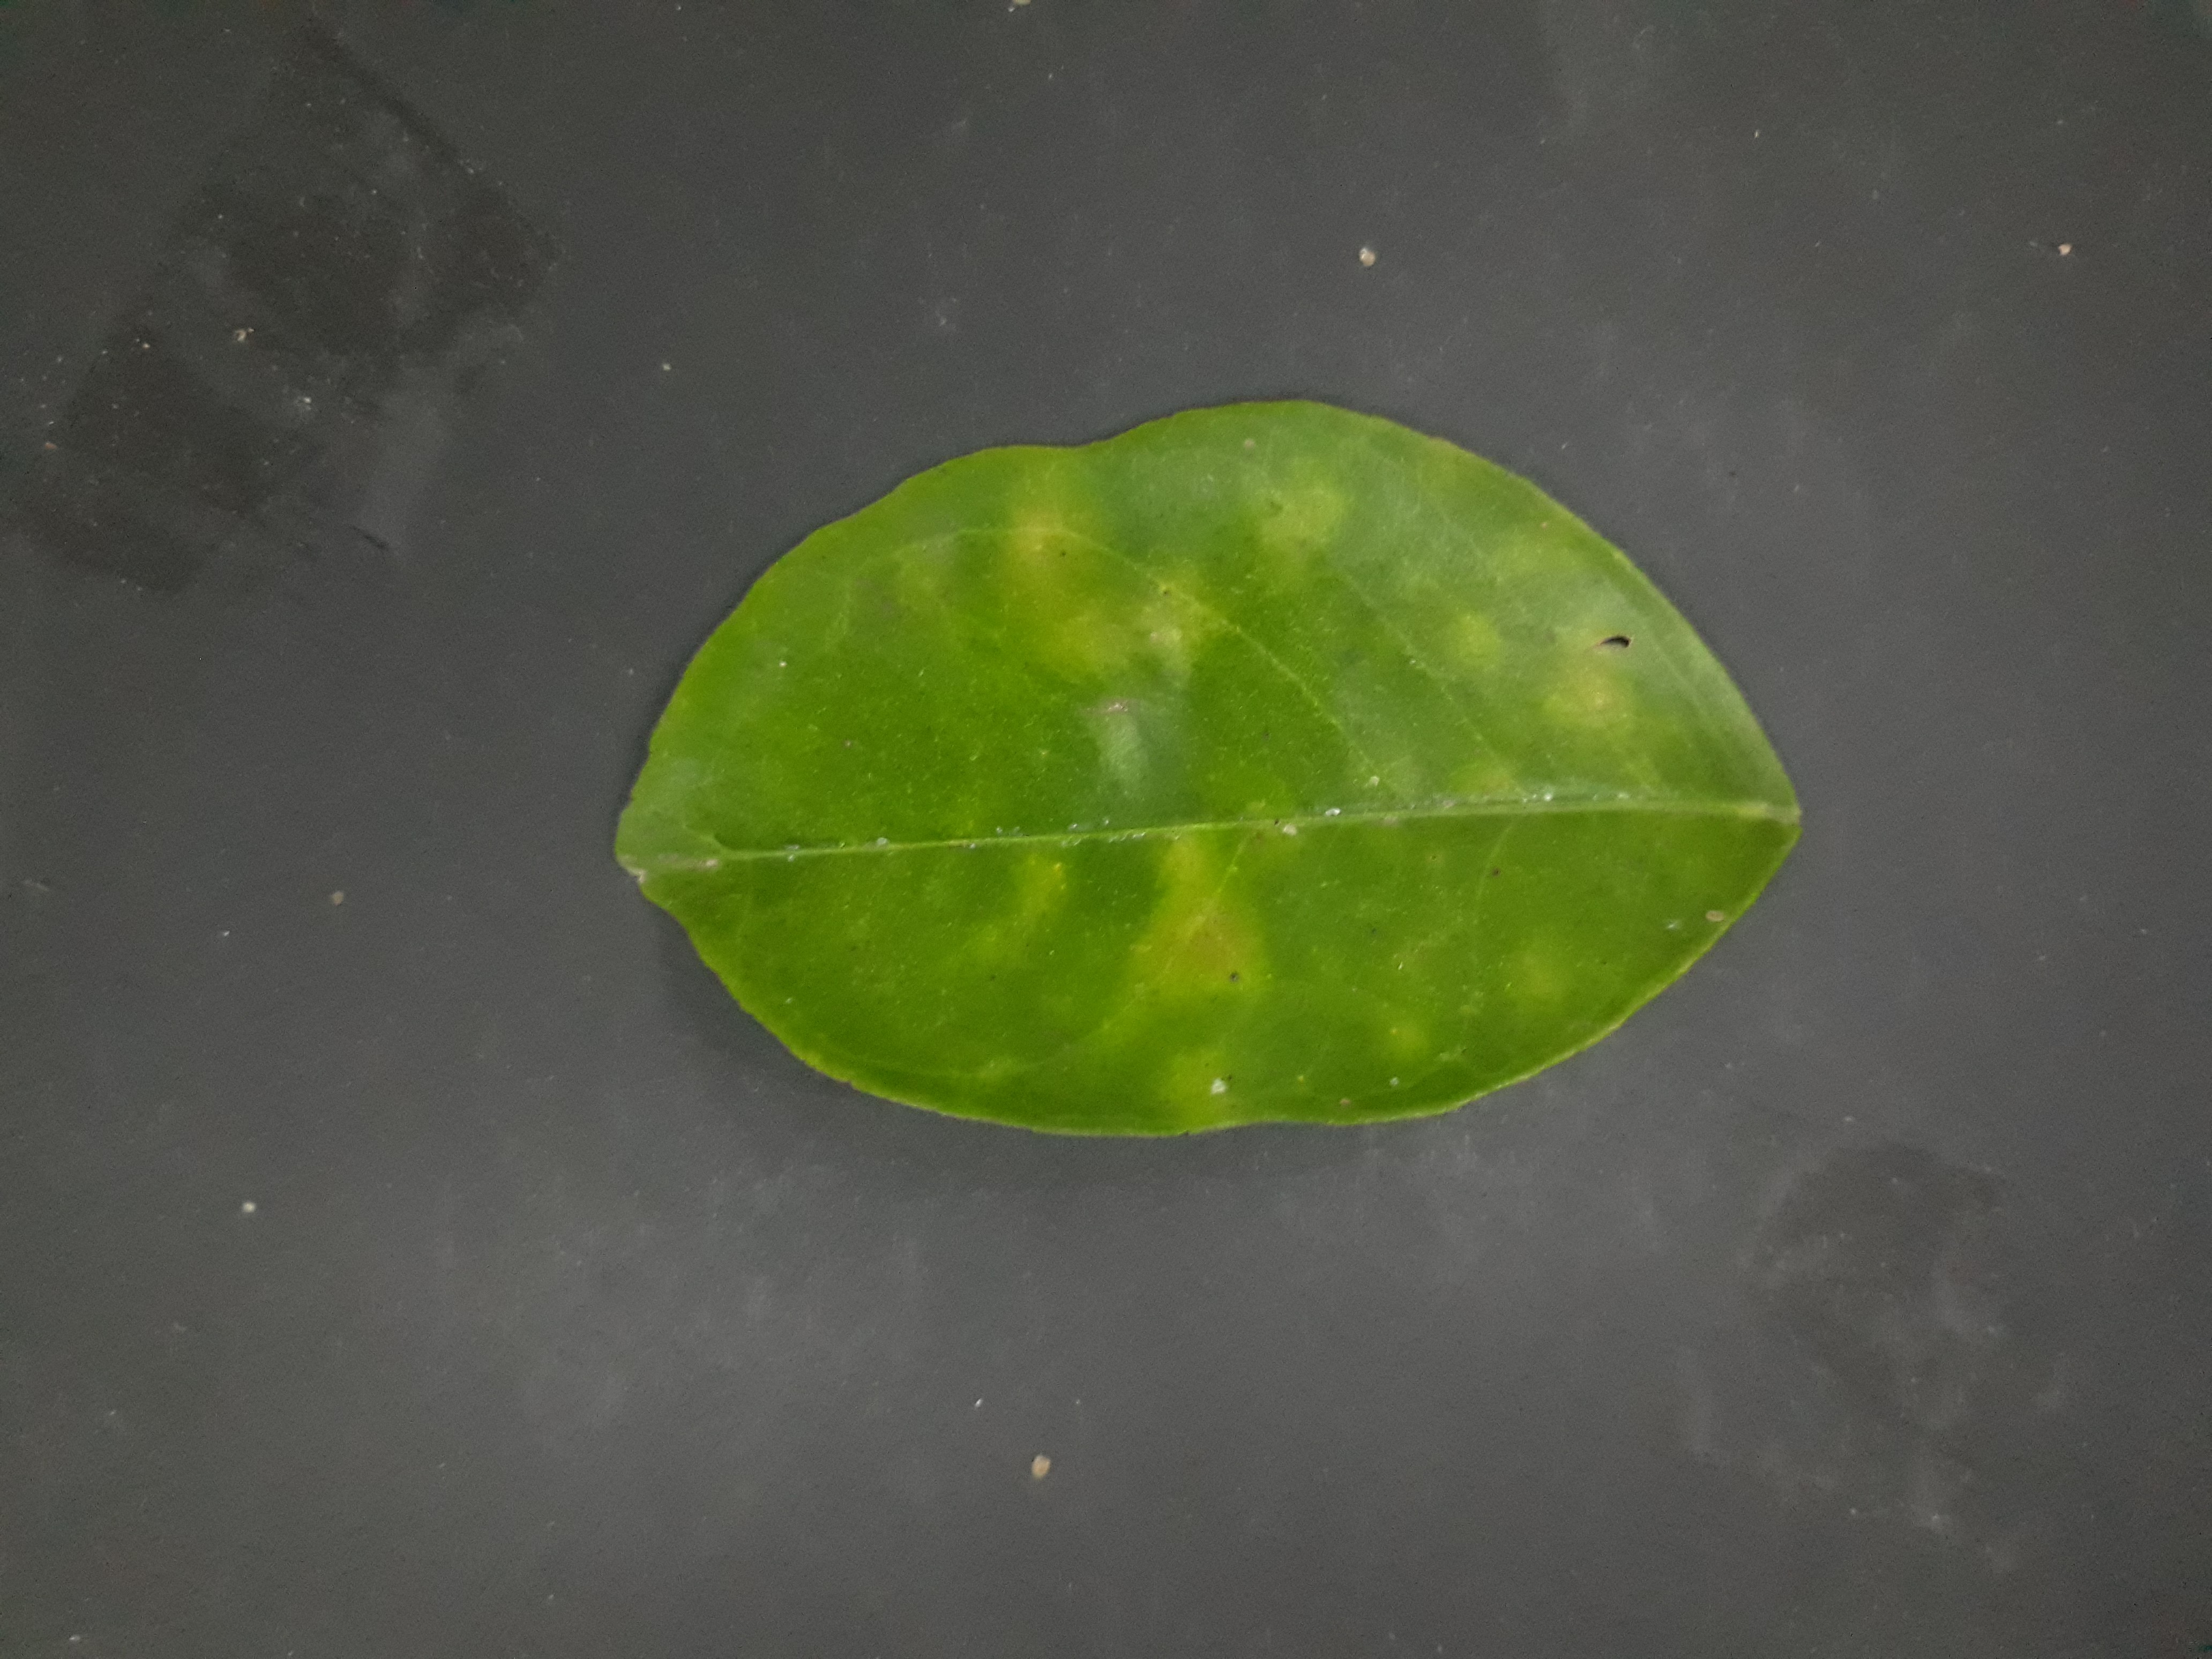
Label: Red_scale_sequelae